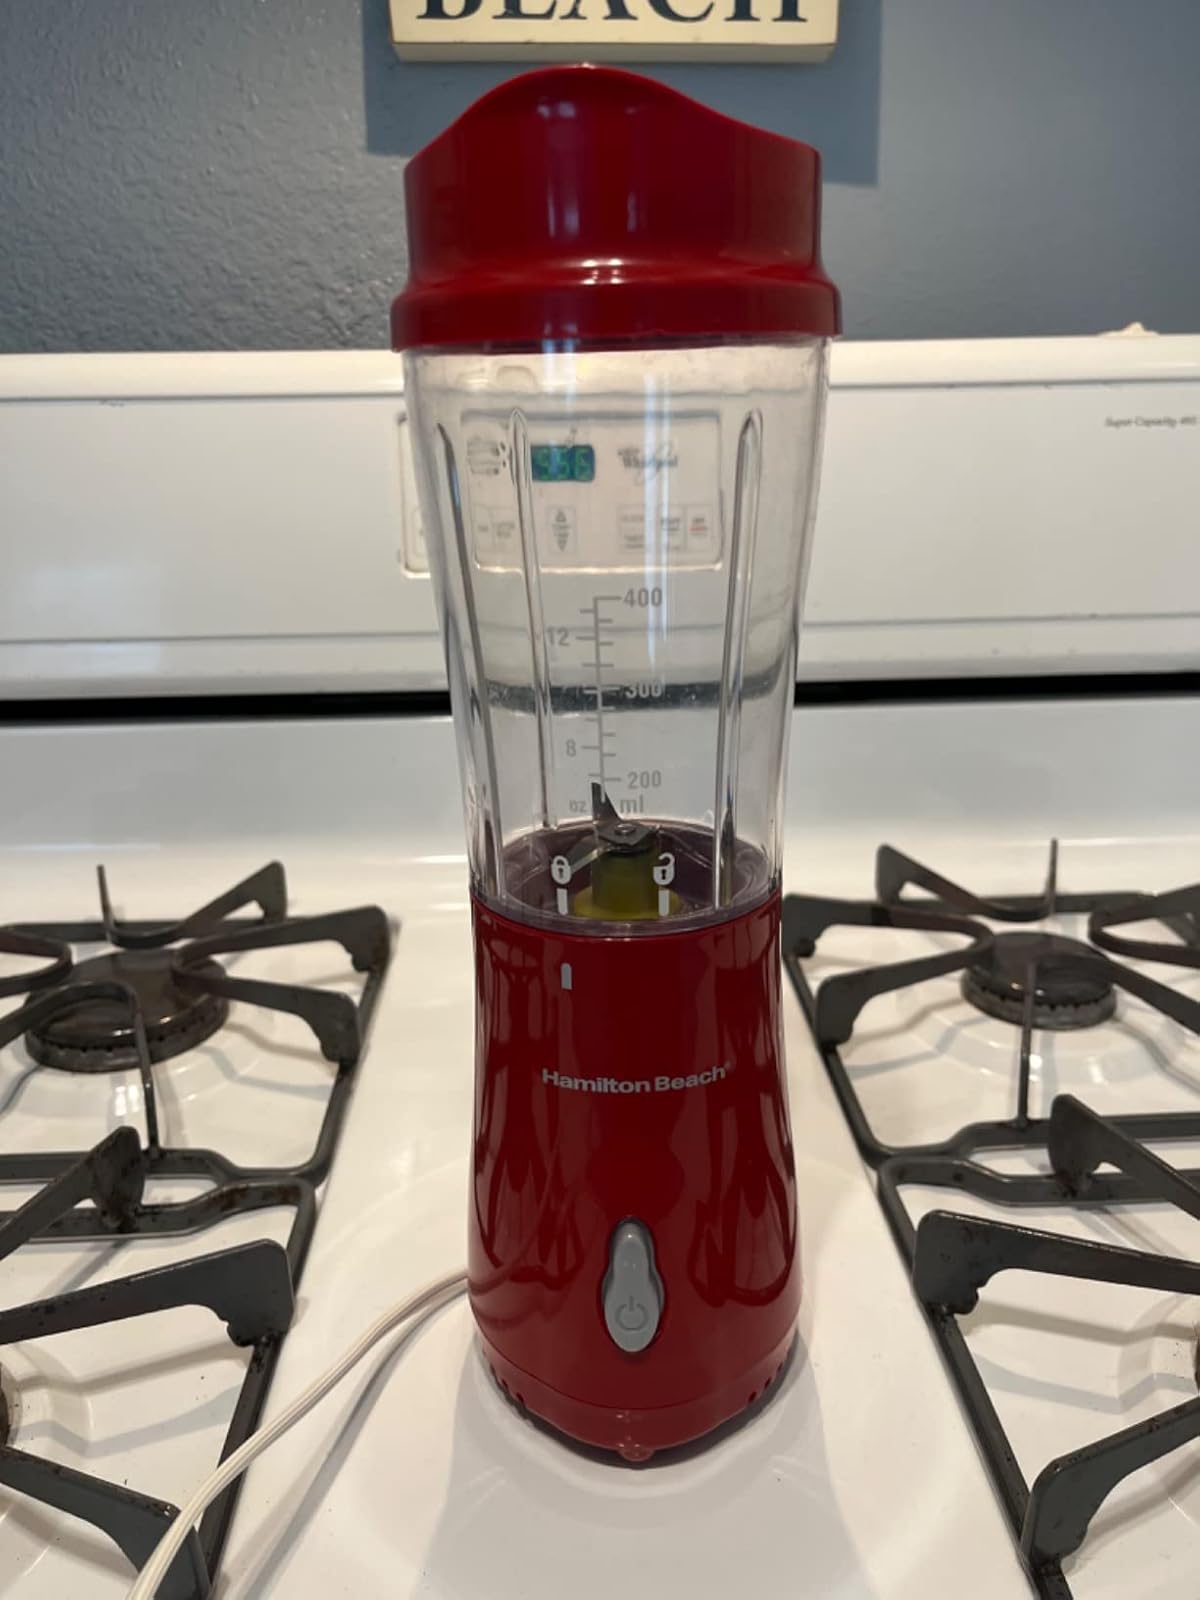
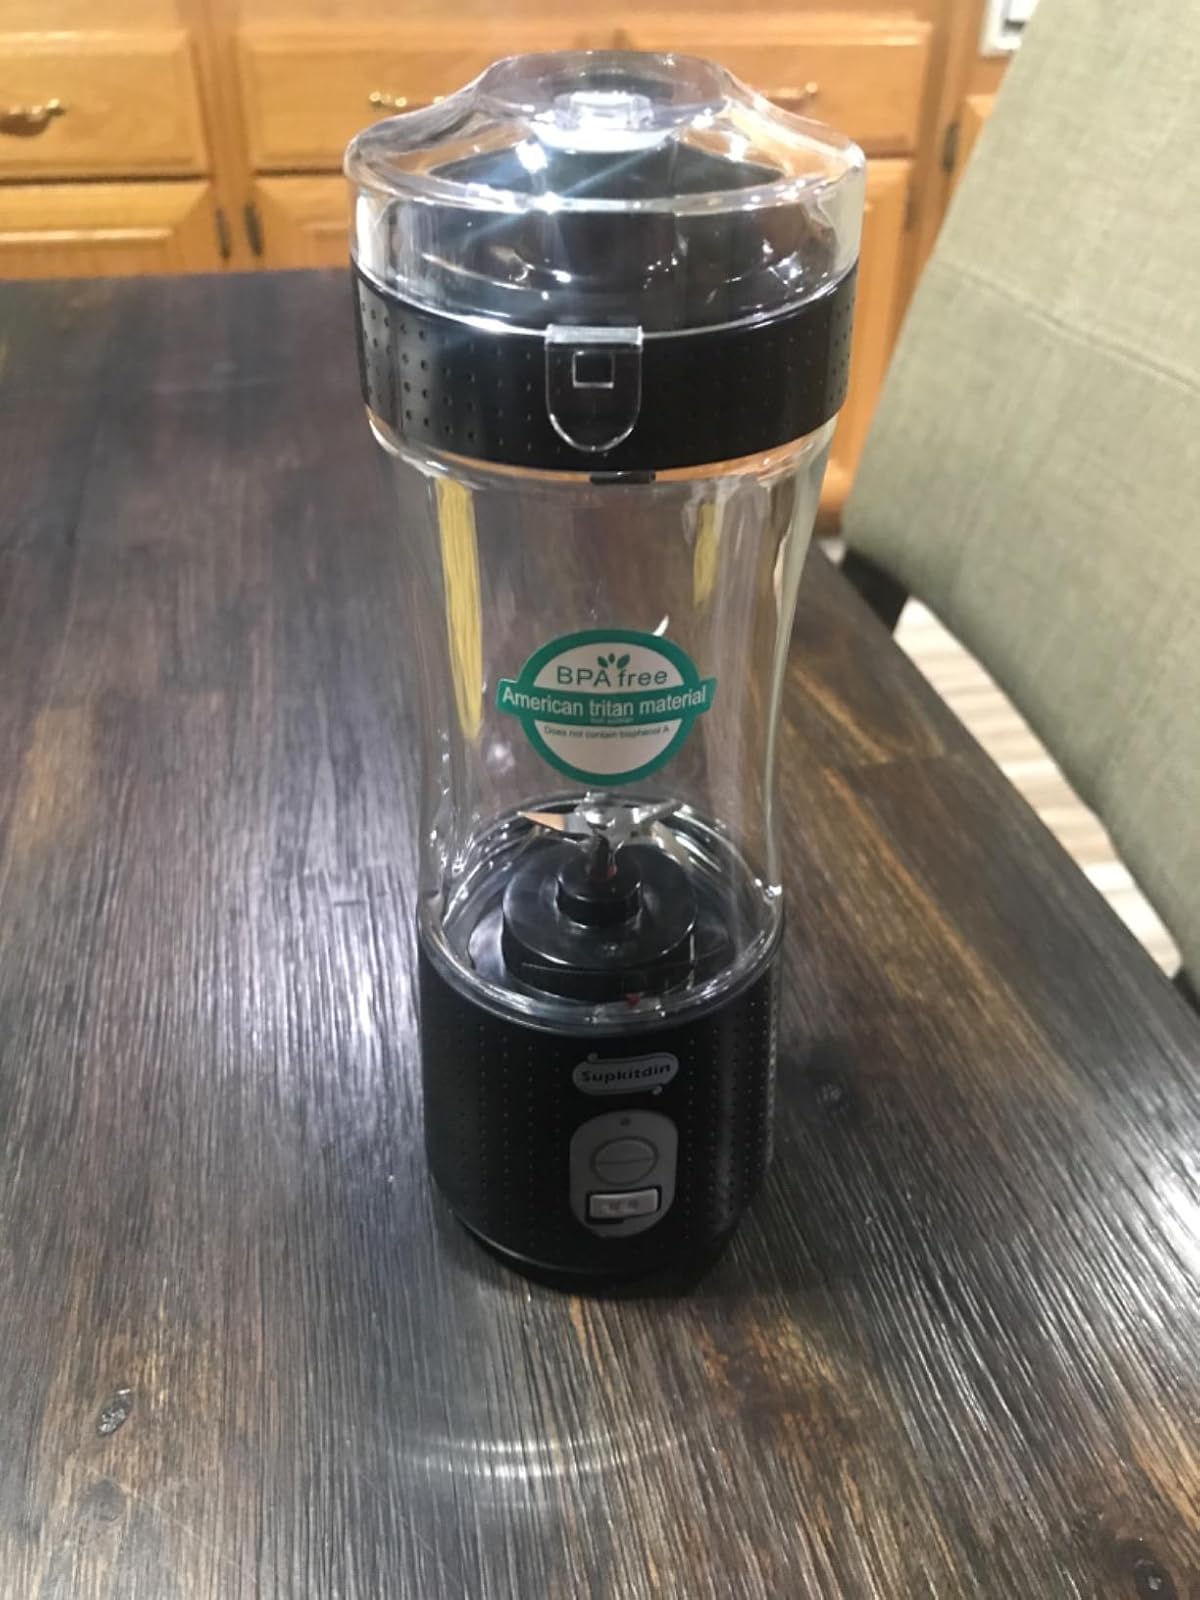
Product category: items_blender
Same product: no